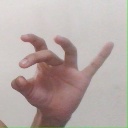
अक्षर: ओ